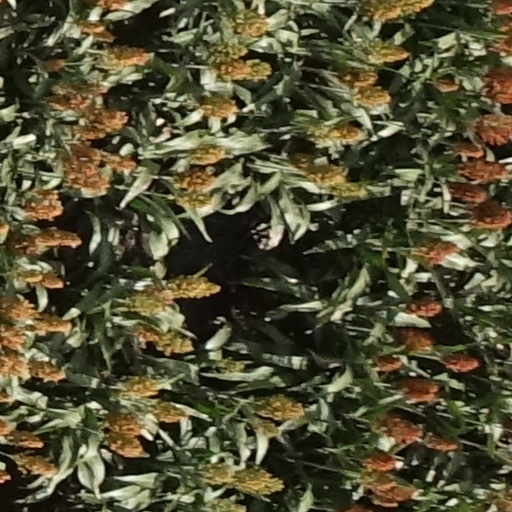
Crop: sorghum